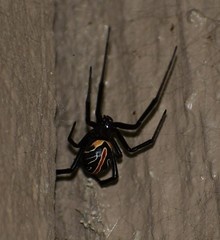
Species: Lactrodectus_hesperus